Władysław Kuncewicz

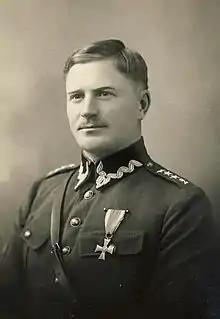
Władysław Kuncewicz in 1928

Władysław Kuncewicz (born 23 October 1888) was a Polish swimmer. He competed in the men's 100 metre freestyle event at the 1928 Summer Olympics.